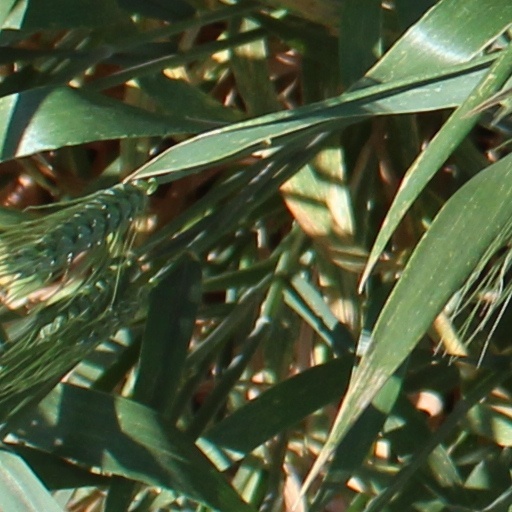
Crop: wheat